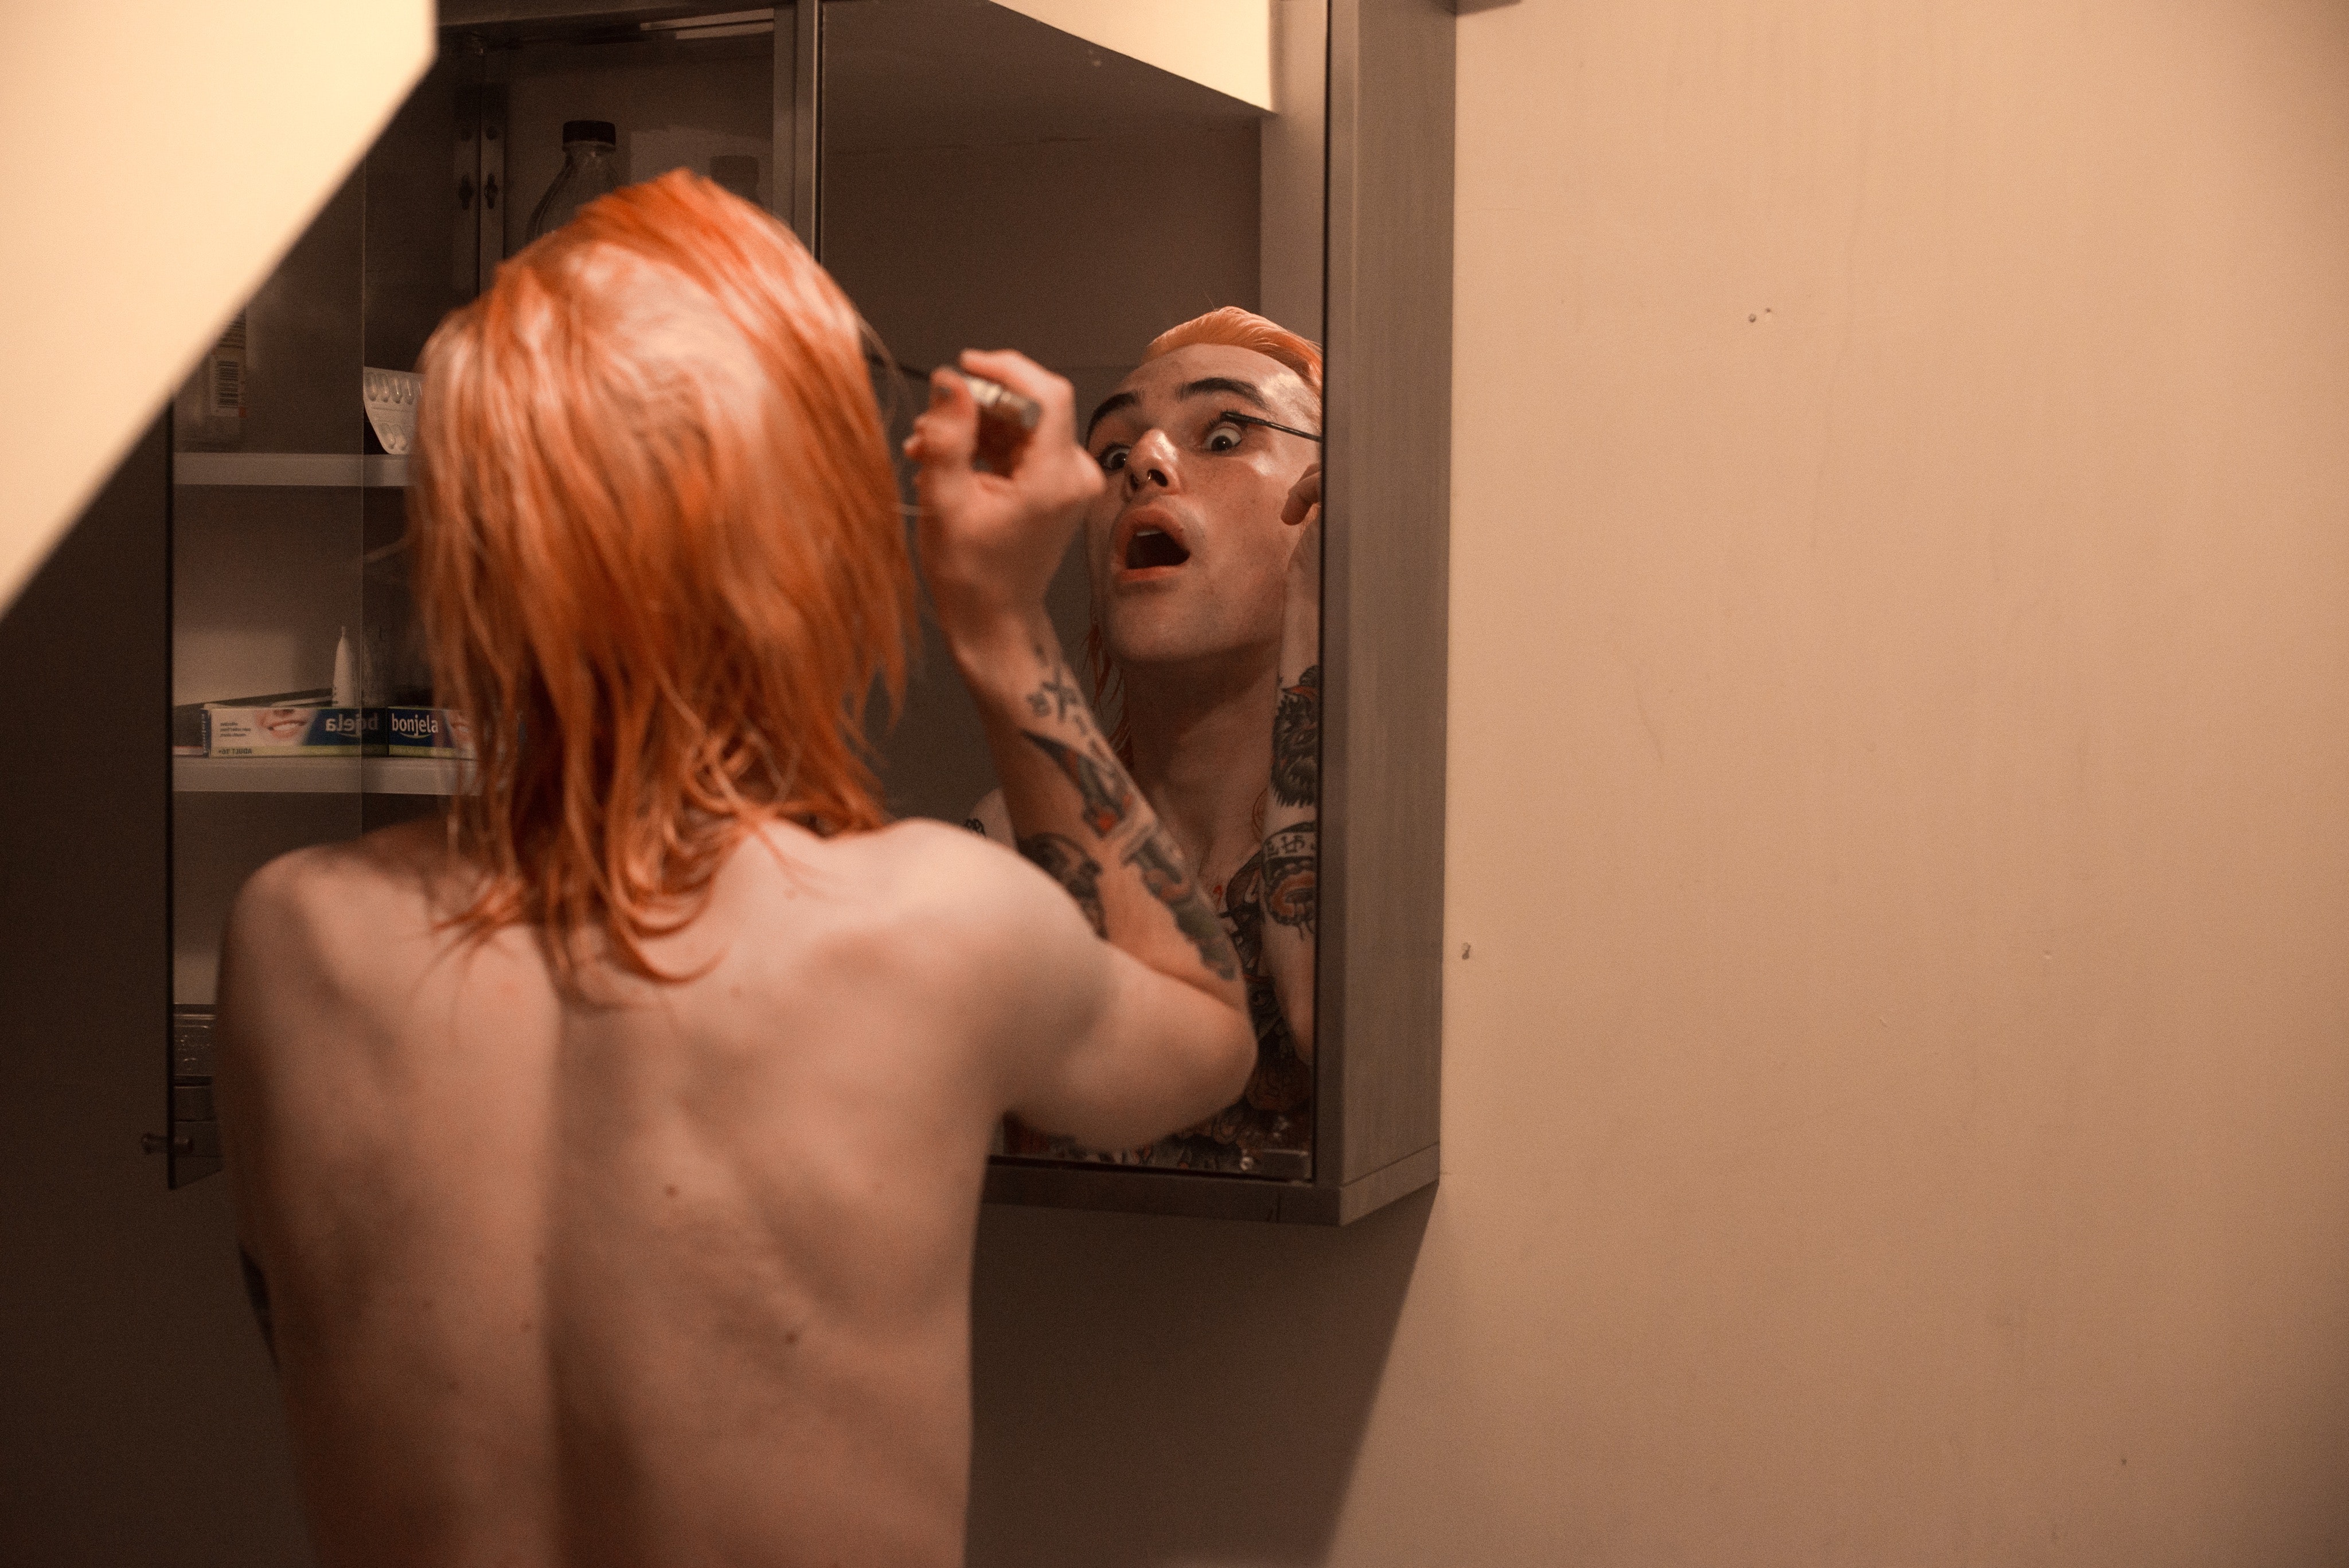
hair, shoulder, muscle, room, arm, Barechested, blond, human body, flesh, back, neck, photography, chest, mirror, changing room, art